Answer in natural language. Considering the relative positions, where is natural wood threedrawer dresser with respect to Doorway? Choose between the following options: left or right
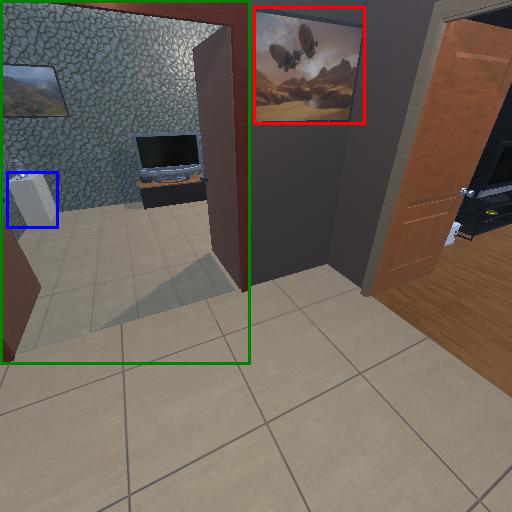
<answer>left</answer>